Flax weevil

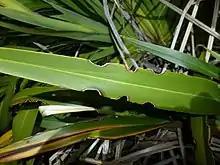
Flax weevil notches on flax leaves

Adults are nocturnal and hide among the dead flax leaves at the base of a plant during the day, emerging at night to feed. Their feeding damage is smooth ovoid notching of the leaf edges; the asymmetrical notches are fibrous and rough, unlike the smooth notches left by the flax notch caterpillar "Tmetolophota steropastis". Eggs are deposited at the bases of leaves. Larvae feed by burrowing into flax roots. If disturbed at night, flax weevils characteristically drop from flax leaves onto the ground or stay motionless on leaves.